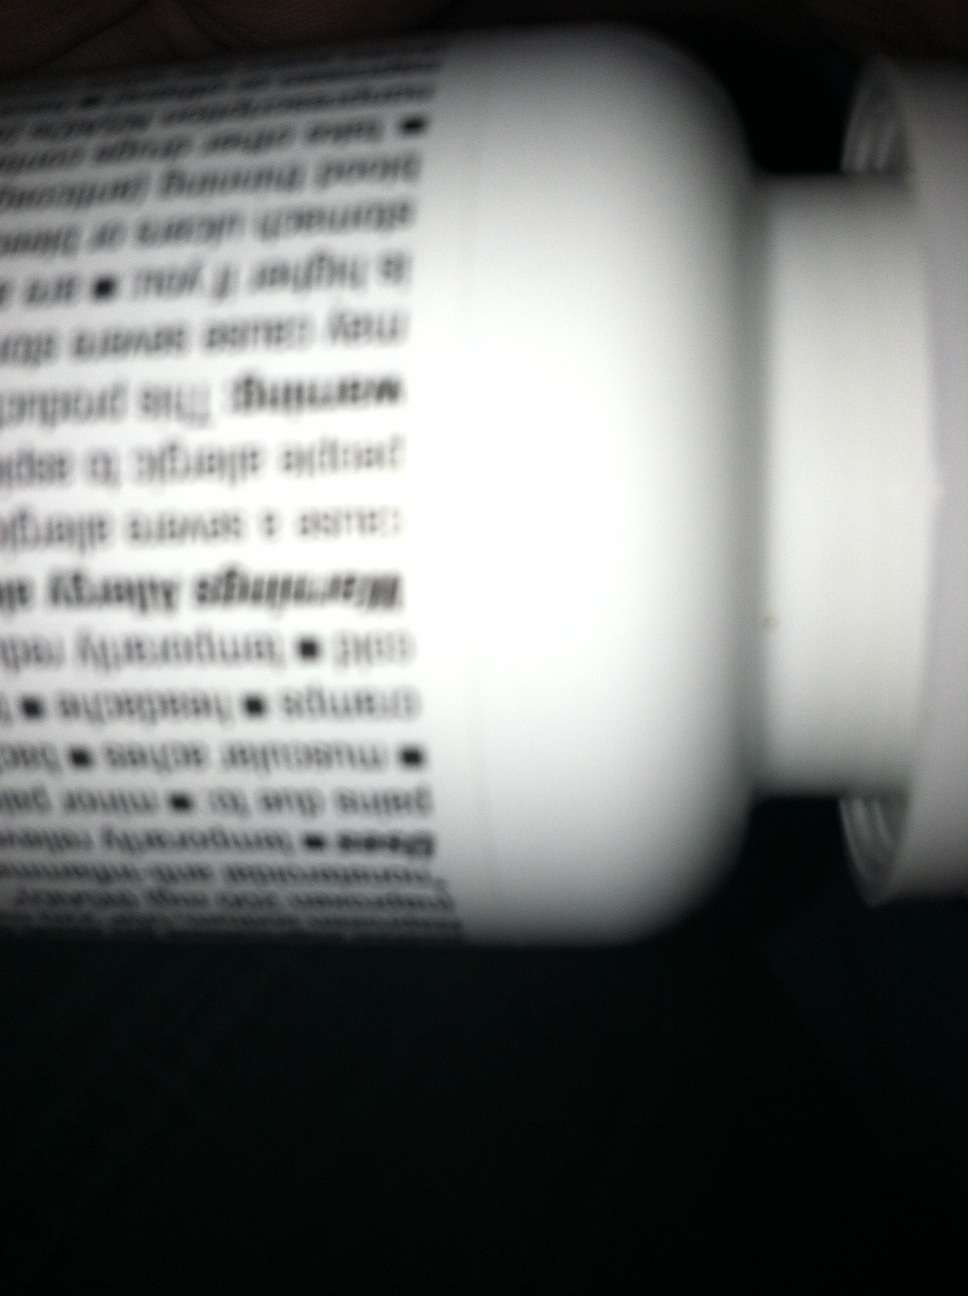Question: What is this bottle?
Answer: unanswerable